Ponnani

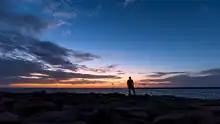
A view of Arabian Sea at Ponnani

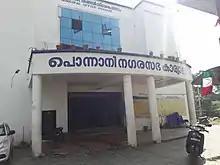
Ponnani municipal office

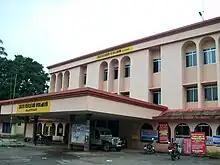
Ponnani mini civil station in 2010

Ponnani is described by different authors, all the way from Europe to Arabia to China, in different names. Some of the names are given below.